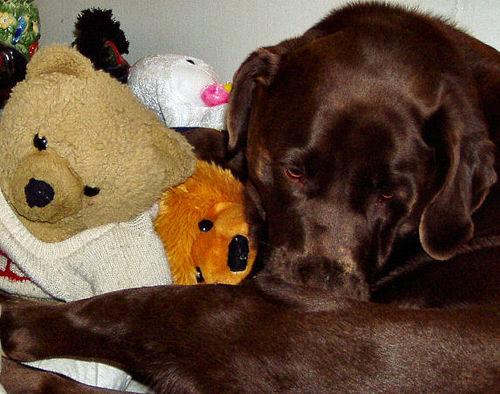
user: Given an image and a question. Answer the question in a short answer. Question: What toy is this? Short Answer:
assistant: stuffed animal